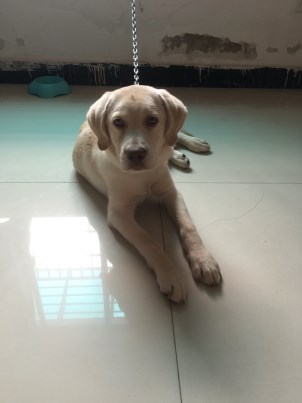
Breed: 3580-n000122-Labrador_retriever